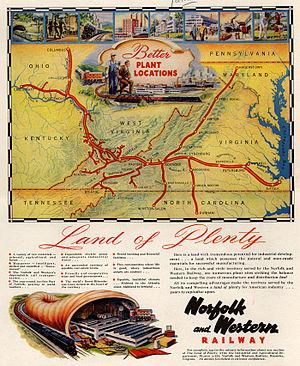
Le Norfolk and Western Railway était une compagnie de chemin de fer de classe I, issue de la fusion de plus de 200 chemins de fer, et qui exista de 1838 à 1982. Son quartier général était localisé à Roanoke, Virginie durant ses 150 ans d'existence.